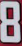
Number: 8